Japan during World War I

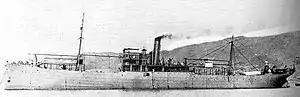
Japanese seaplane carrier "Wakamiya" (1913)

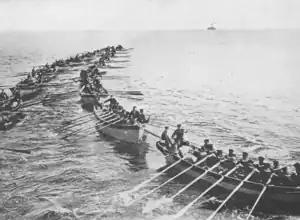
Japanese troops landing near Qingdao

In the first week of World War I, Japan proposed to the United Kingdom that Japan would enter the war if it could take Germany's Pacific territories. On 7 August 1914, the British government officially asked Japan for assistance in destroying the Imperial German Navy in and around Chinese waters. Japan sent Germany an ultimatum on 15 August 1914, which went unanswered; Japan then formally declared war on Germany on 23 August 1914 in the name of the Emperor Taishō. As Vienna refused to withdraw the Austro-Hungarian cruiser from Qingdao, Japan declared war on Austria-Hungary, too, on 25 August 1914.